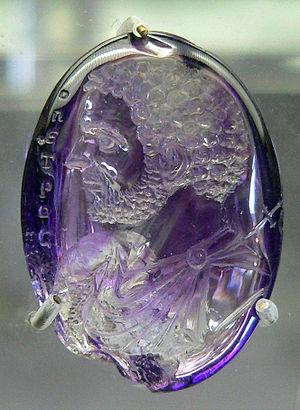
Portrait de l'empereur Caracalla
Caracalla, né Lucius Septimius Bassianus le 4 avril 188 à Lugdunum et mort assassiné le 8 avril 217 près de Carrhae, est un empereur romain, qui régna de 211 jusqu'à sa mort en 217 sous le nom de Marcus Aurelius Severus Antoninus Augustus. Il est l'auteur de l'édit de Caracalla qui étendit le droit de cité à tous les hommes libres de l'Empire romain.
L’améthyste est une variété de quartz violet, de diaphane à translucide, dont la teinte est due aux traces de fer. Ce minéral est utilisé en joaillerie et classé comme pierre fine.